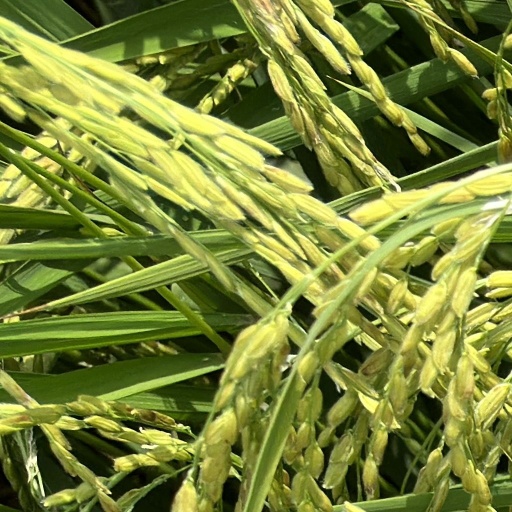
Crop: rice